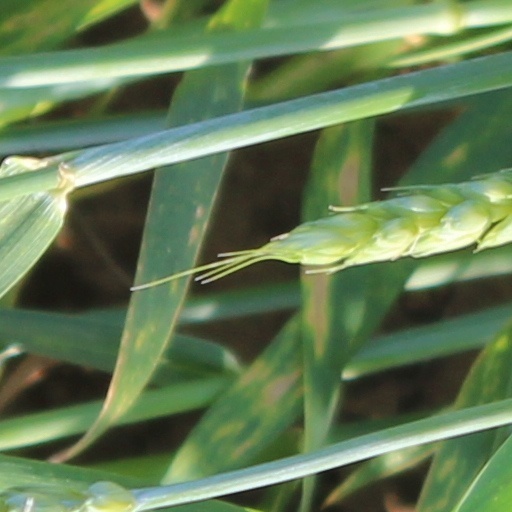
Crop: wheat